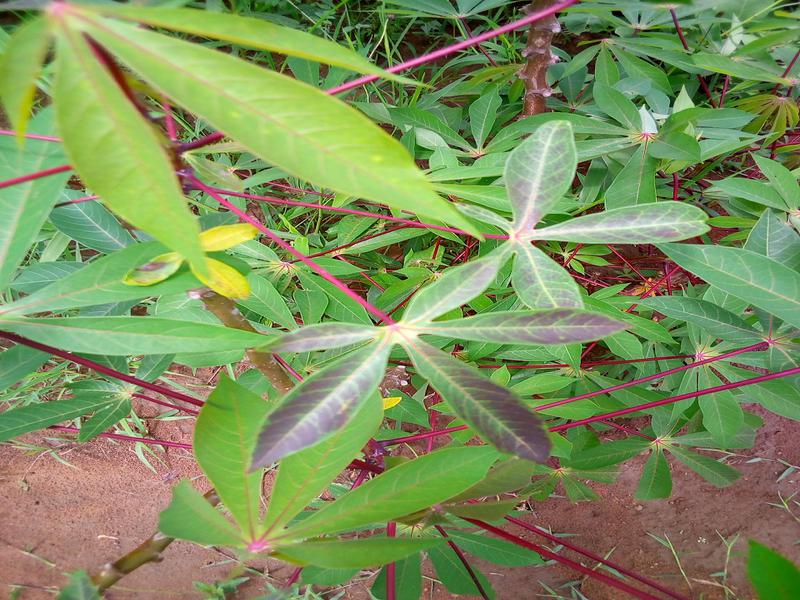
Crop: cassava
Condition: healthy